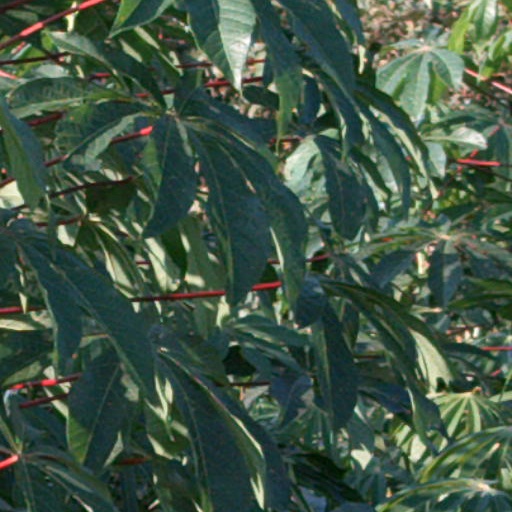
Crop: cassava